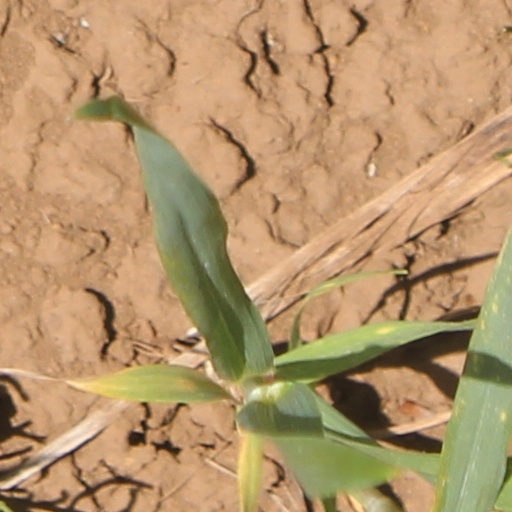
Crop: wheat